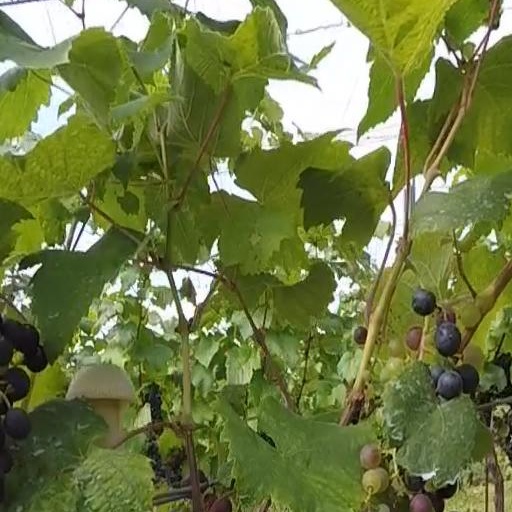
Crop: grape